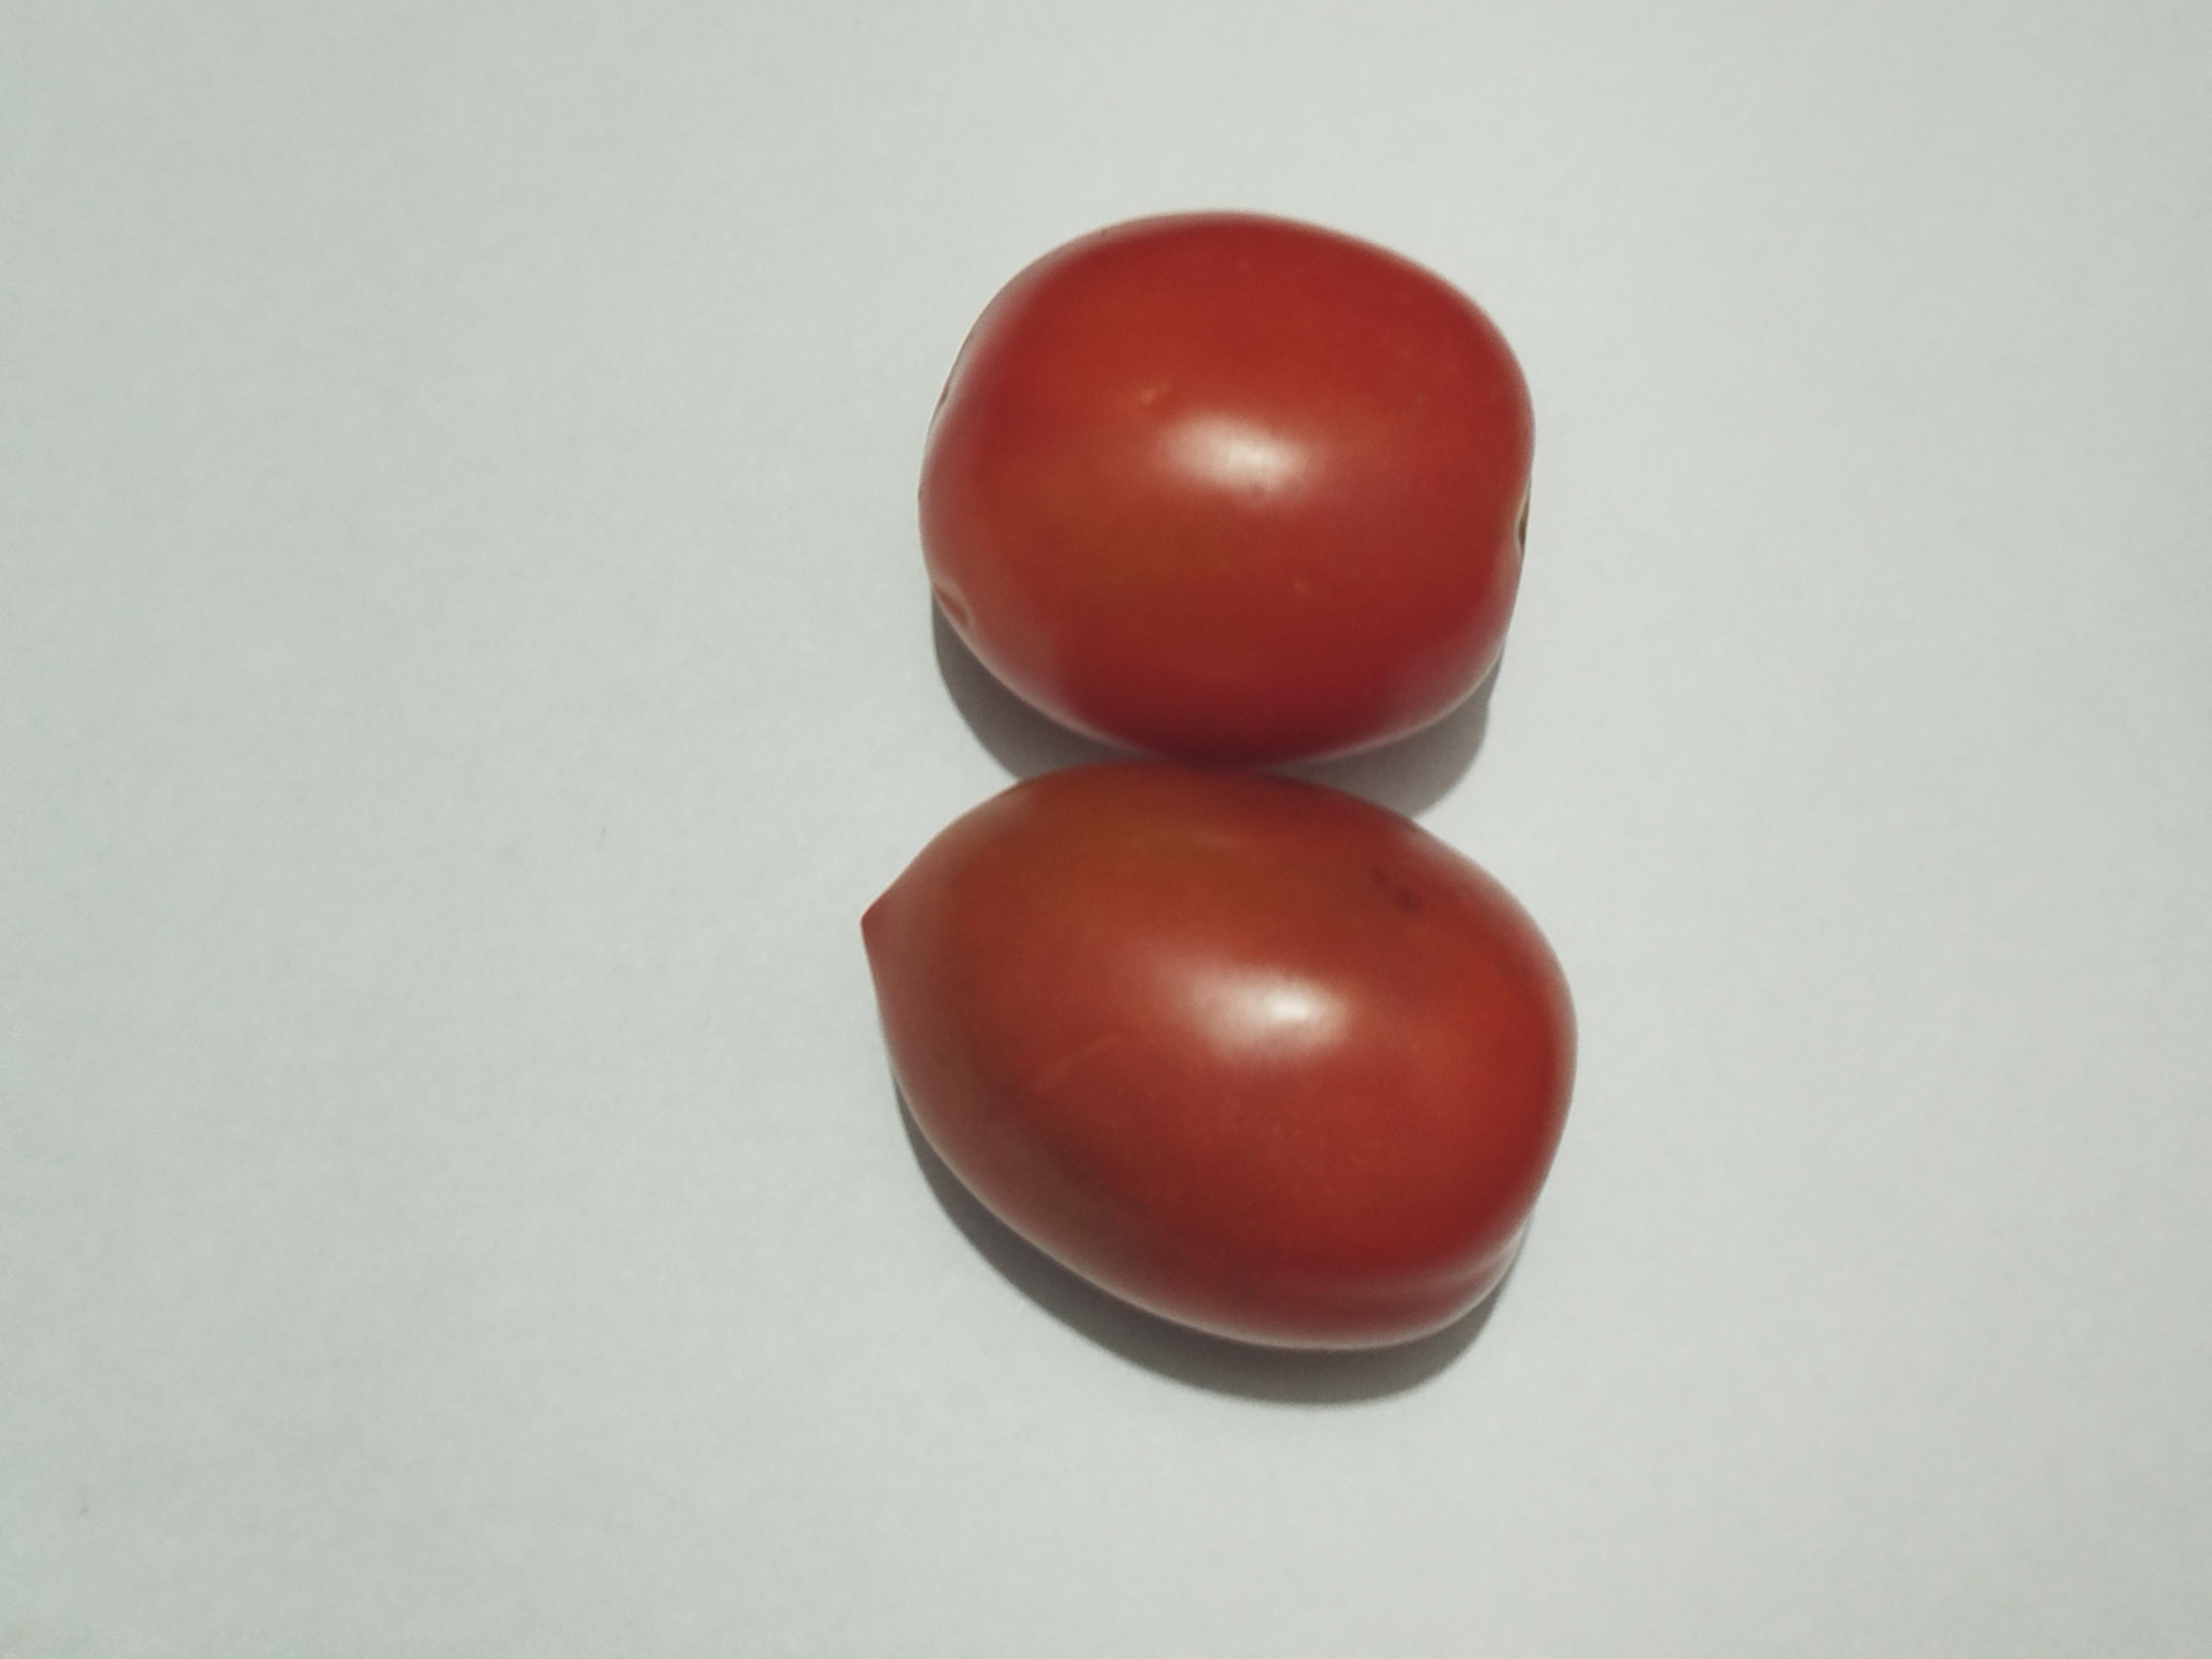
Label: Tomato